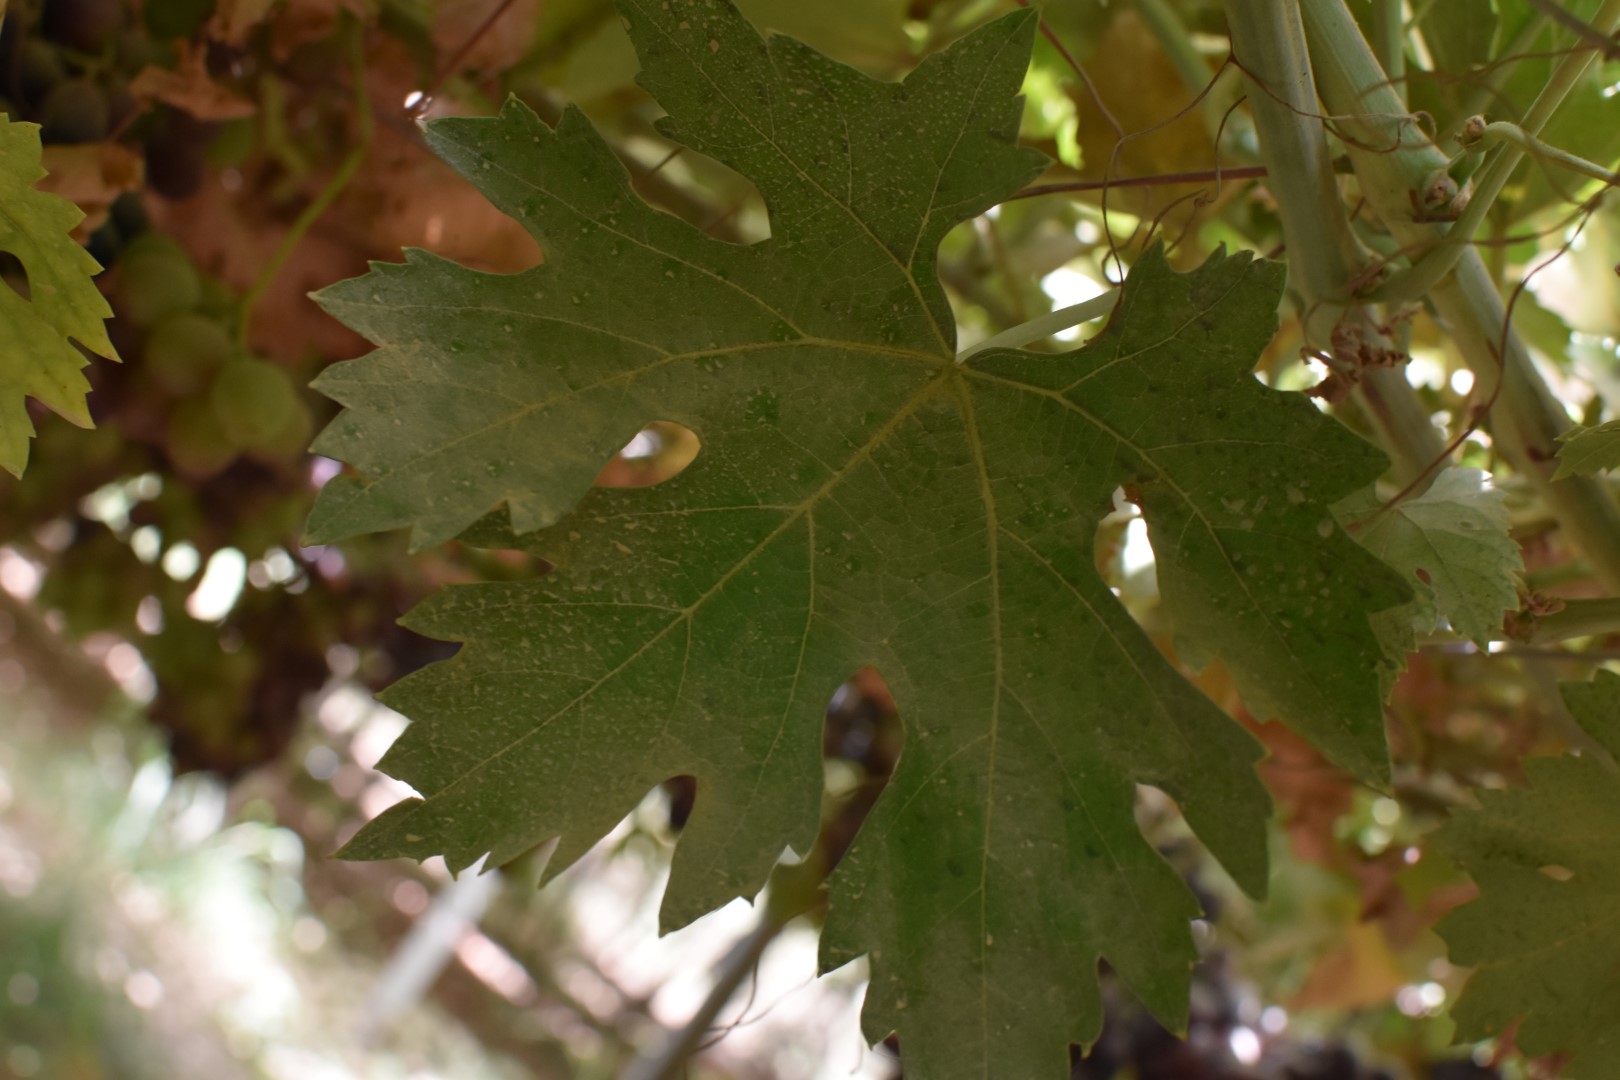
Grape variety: Riasi